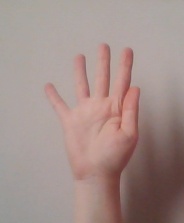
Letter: sheen